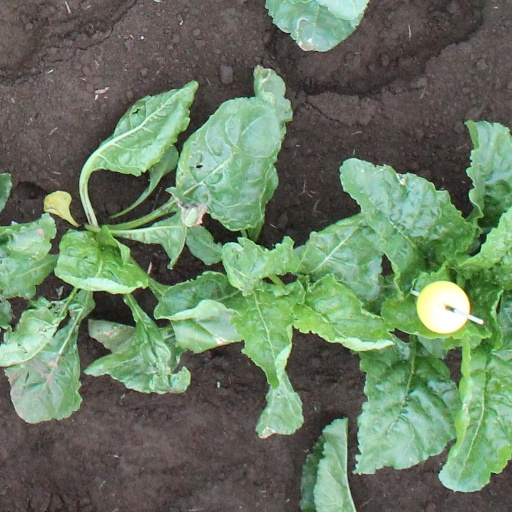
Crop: sugar beet